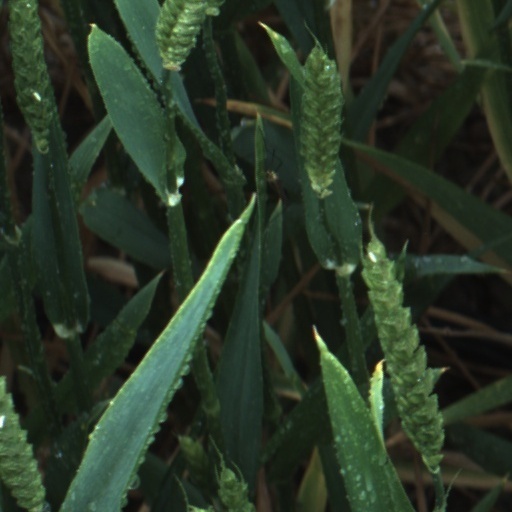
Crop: wheat